Flag of Azerbaijan

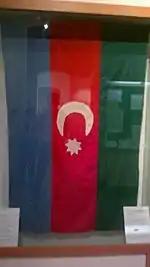
23x15px ADR flag made by Mammad Amin Rasulzade during the years of emigration

On 28 May 1918, the Azerbaijan Democratic Republic (ADR) declared independence. One of the first actions of the republic was the adoption of national symbols. Taking inspiration from the flag of the Ottoman Empire, the ADR adopted its first state flag on 21 June 1918, which depicted a white crescent and a white eight-pointed star on a red background. The new flag was almost identical to the old Ottoman Empire flag, which also featured an eight-pointed star until 1844 when it was replaced by a five-pointed star. The similarities between the flags reflected the hegemony of the Ottoman Empire at the time, as well as the ethnic kinship between the Turkic populations of ADR and the Ottoman Empire.